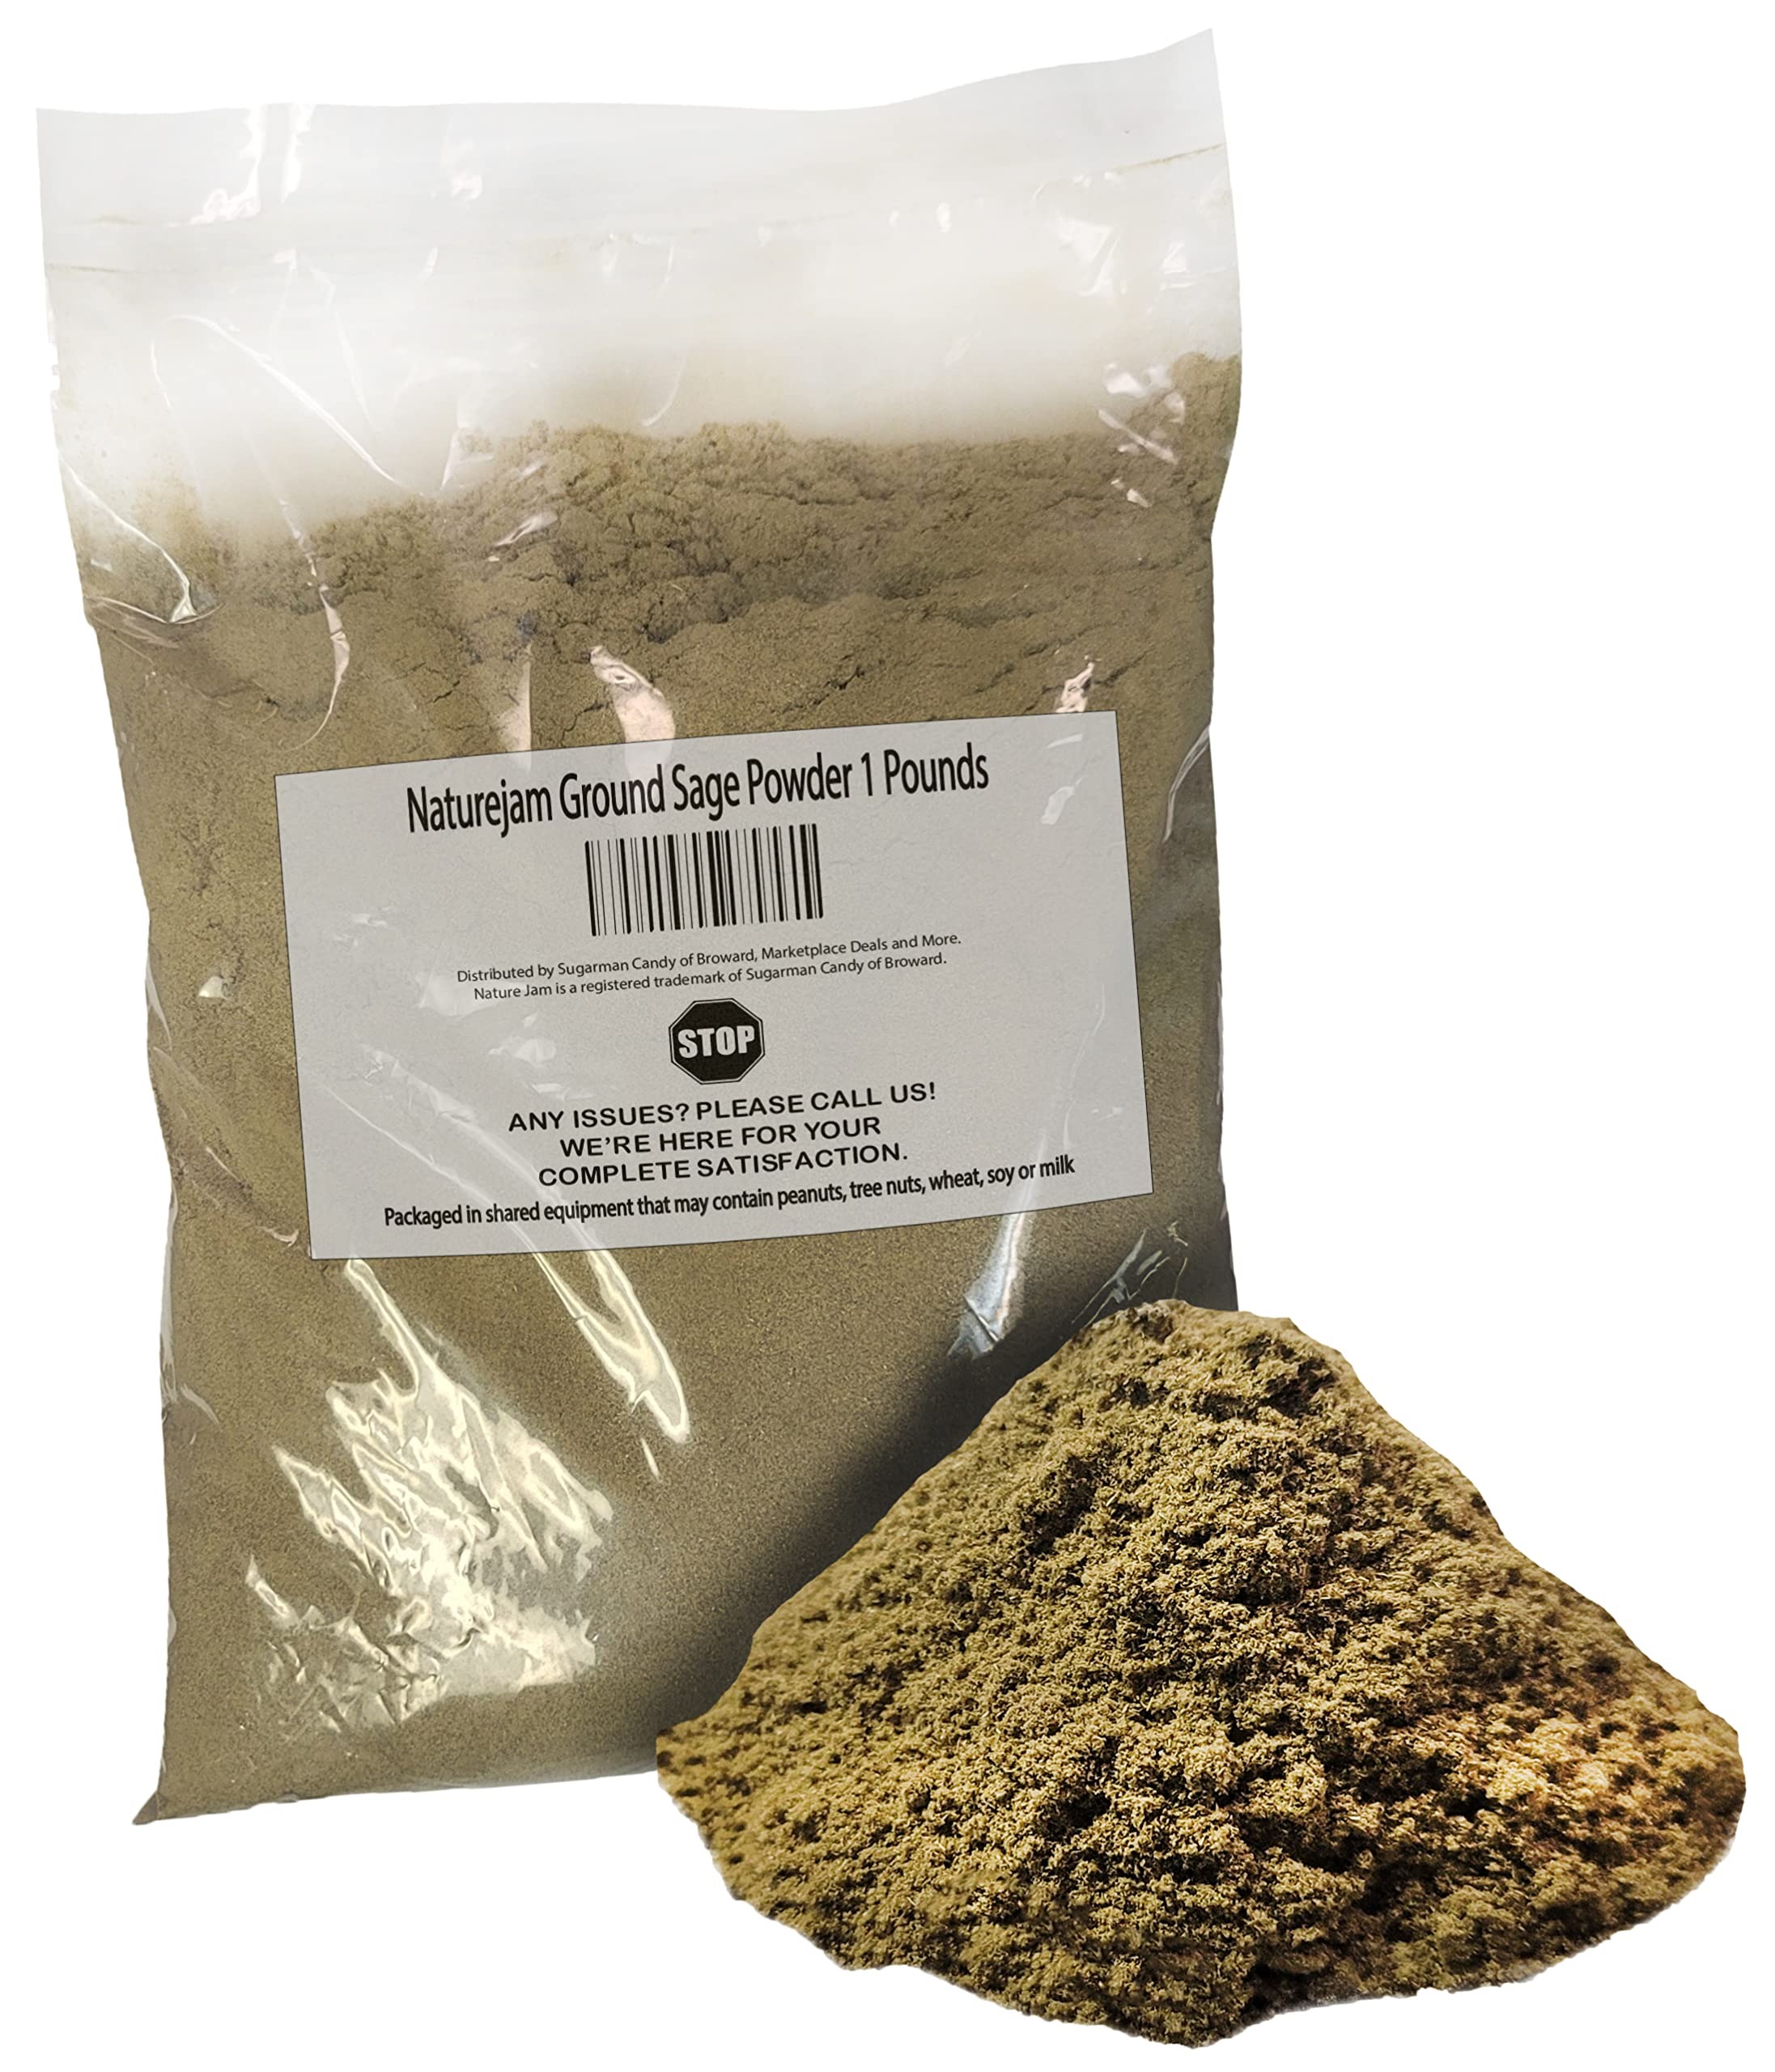
Item Name: Naturejam Ground Sage Powder 1 Pound-100% Natural Dried Leaves Grounded to Powder For Culinary Use-Food Grade
Bullet Point 1: Culinary Ground Sage Provides An Earthy, Slightly Peppery Taste With Notes Of Lemon, Mint And Eucalyptus In A Convenient Ground Format To Enhance The Visual Appeal And Flavor Of Dishes
Bullet Point 2: Can Use Ground Sage To Add Depth And Flavor To Fish And Poultry, Salad Dressing, Soups And Many Other Menu Items; Sage Is Ideal For Adding Herbal Notes To Various Foods And Drinks, Including Holiday Specialties
Bullet Point 3: SAGE POWDER - Ground Dry Sage, Used Around The World In Different Cuisines With Chicken, Pork, Sauces And More.
Bullet Point 4: PURE - No Preservatives, No Additives, No MSG, Non GMO.
Bullet Point 5: Use As Seasoning Or Add To Rubs For Chicken, Beef, & Fish Or Add To Pasta, Potatoes, Broccoli, & More Ground Sage Provides A Savory, Peppery Flavor
Bullet Point 6: Sage Leaf Powder (Botanical Name: Salvia Officinalis), Comes From A Member Of The Lamiaceae, Or Mint Family That Produces Flavorful Sage Leaves. It Is Native To The Mediterranean Region And Grown And Harvested In Europe And North America. Other Names Such As Garden Sage, Meadow Sage, And True Sage Have Been Used For The Herb.
Bullet Point 7: Sage Leaves Are A Very Common Ingredient Found In Homemade Stuffing Around The World. The Minty Flavor Enhances Entrees And Prepared Meals Alike! It Goes Great With Rosemary Or Garlic Herbs And Powders To Enhance Pork Chops, Stews, Chicken, And More.
Product Description: Sage Crushed Leaves 1 POUND - Salvia officinalis Herbs For Tea 16 OUNCES Whole Sage shall be the dried leaves of Salvia officinalis L. The green to gray-green colored, oblong-laceolate leaves, covered with fine short hairs (furry or wooly appearance), shall possess a strong, fragrant and aromatic odor relatively free of any camphoraceous note, and free of objectionable terebinthic odor. Whole Sage shall be made of the true vegetable substance from which no portion of its volatile constituents has been exhausted. Product shall be free of defects and decay and shall comply in every respect with the Federal Food, Drug and Cosmetic Act. The product should be stored under normal food warehouse conditions at cool temperatures of 50˚-70˚F (10˚-21˚C) with a relative humidity of 70%. Avoid exposure to direct sunlight or to excessive heat. The shelf life is 12 months packed as bulk and 36 months in a packaged container.
Value: 16.0
Unit: Ounce

Price: 13.99